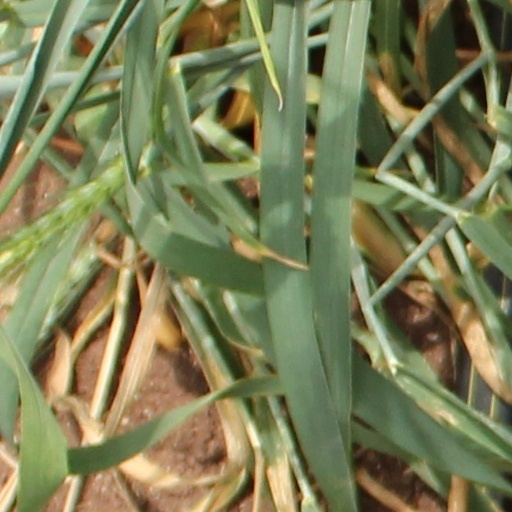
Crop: wheat